Places of worship in Muvattupuzha

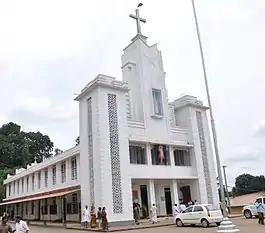
Holy Magi Forane Church Muvattupuzha

Holy Magi Syro-Malabar Catholic Forane Church, a Syrian Catholic Church situated in the centre of the city. The Church is under the Syro-Malabar Catholic Diocese of Kothamangalam